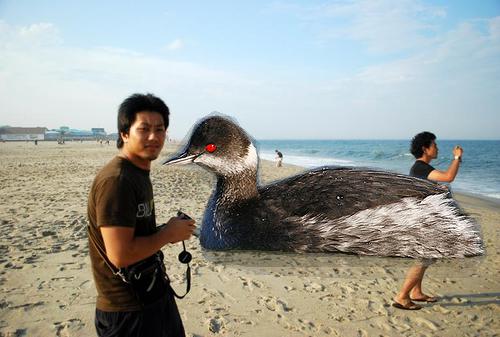
Bird species: Eared_Grebe
Bird type: waterbird
Background: water